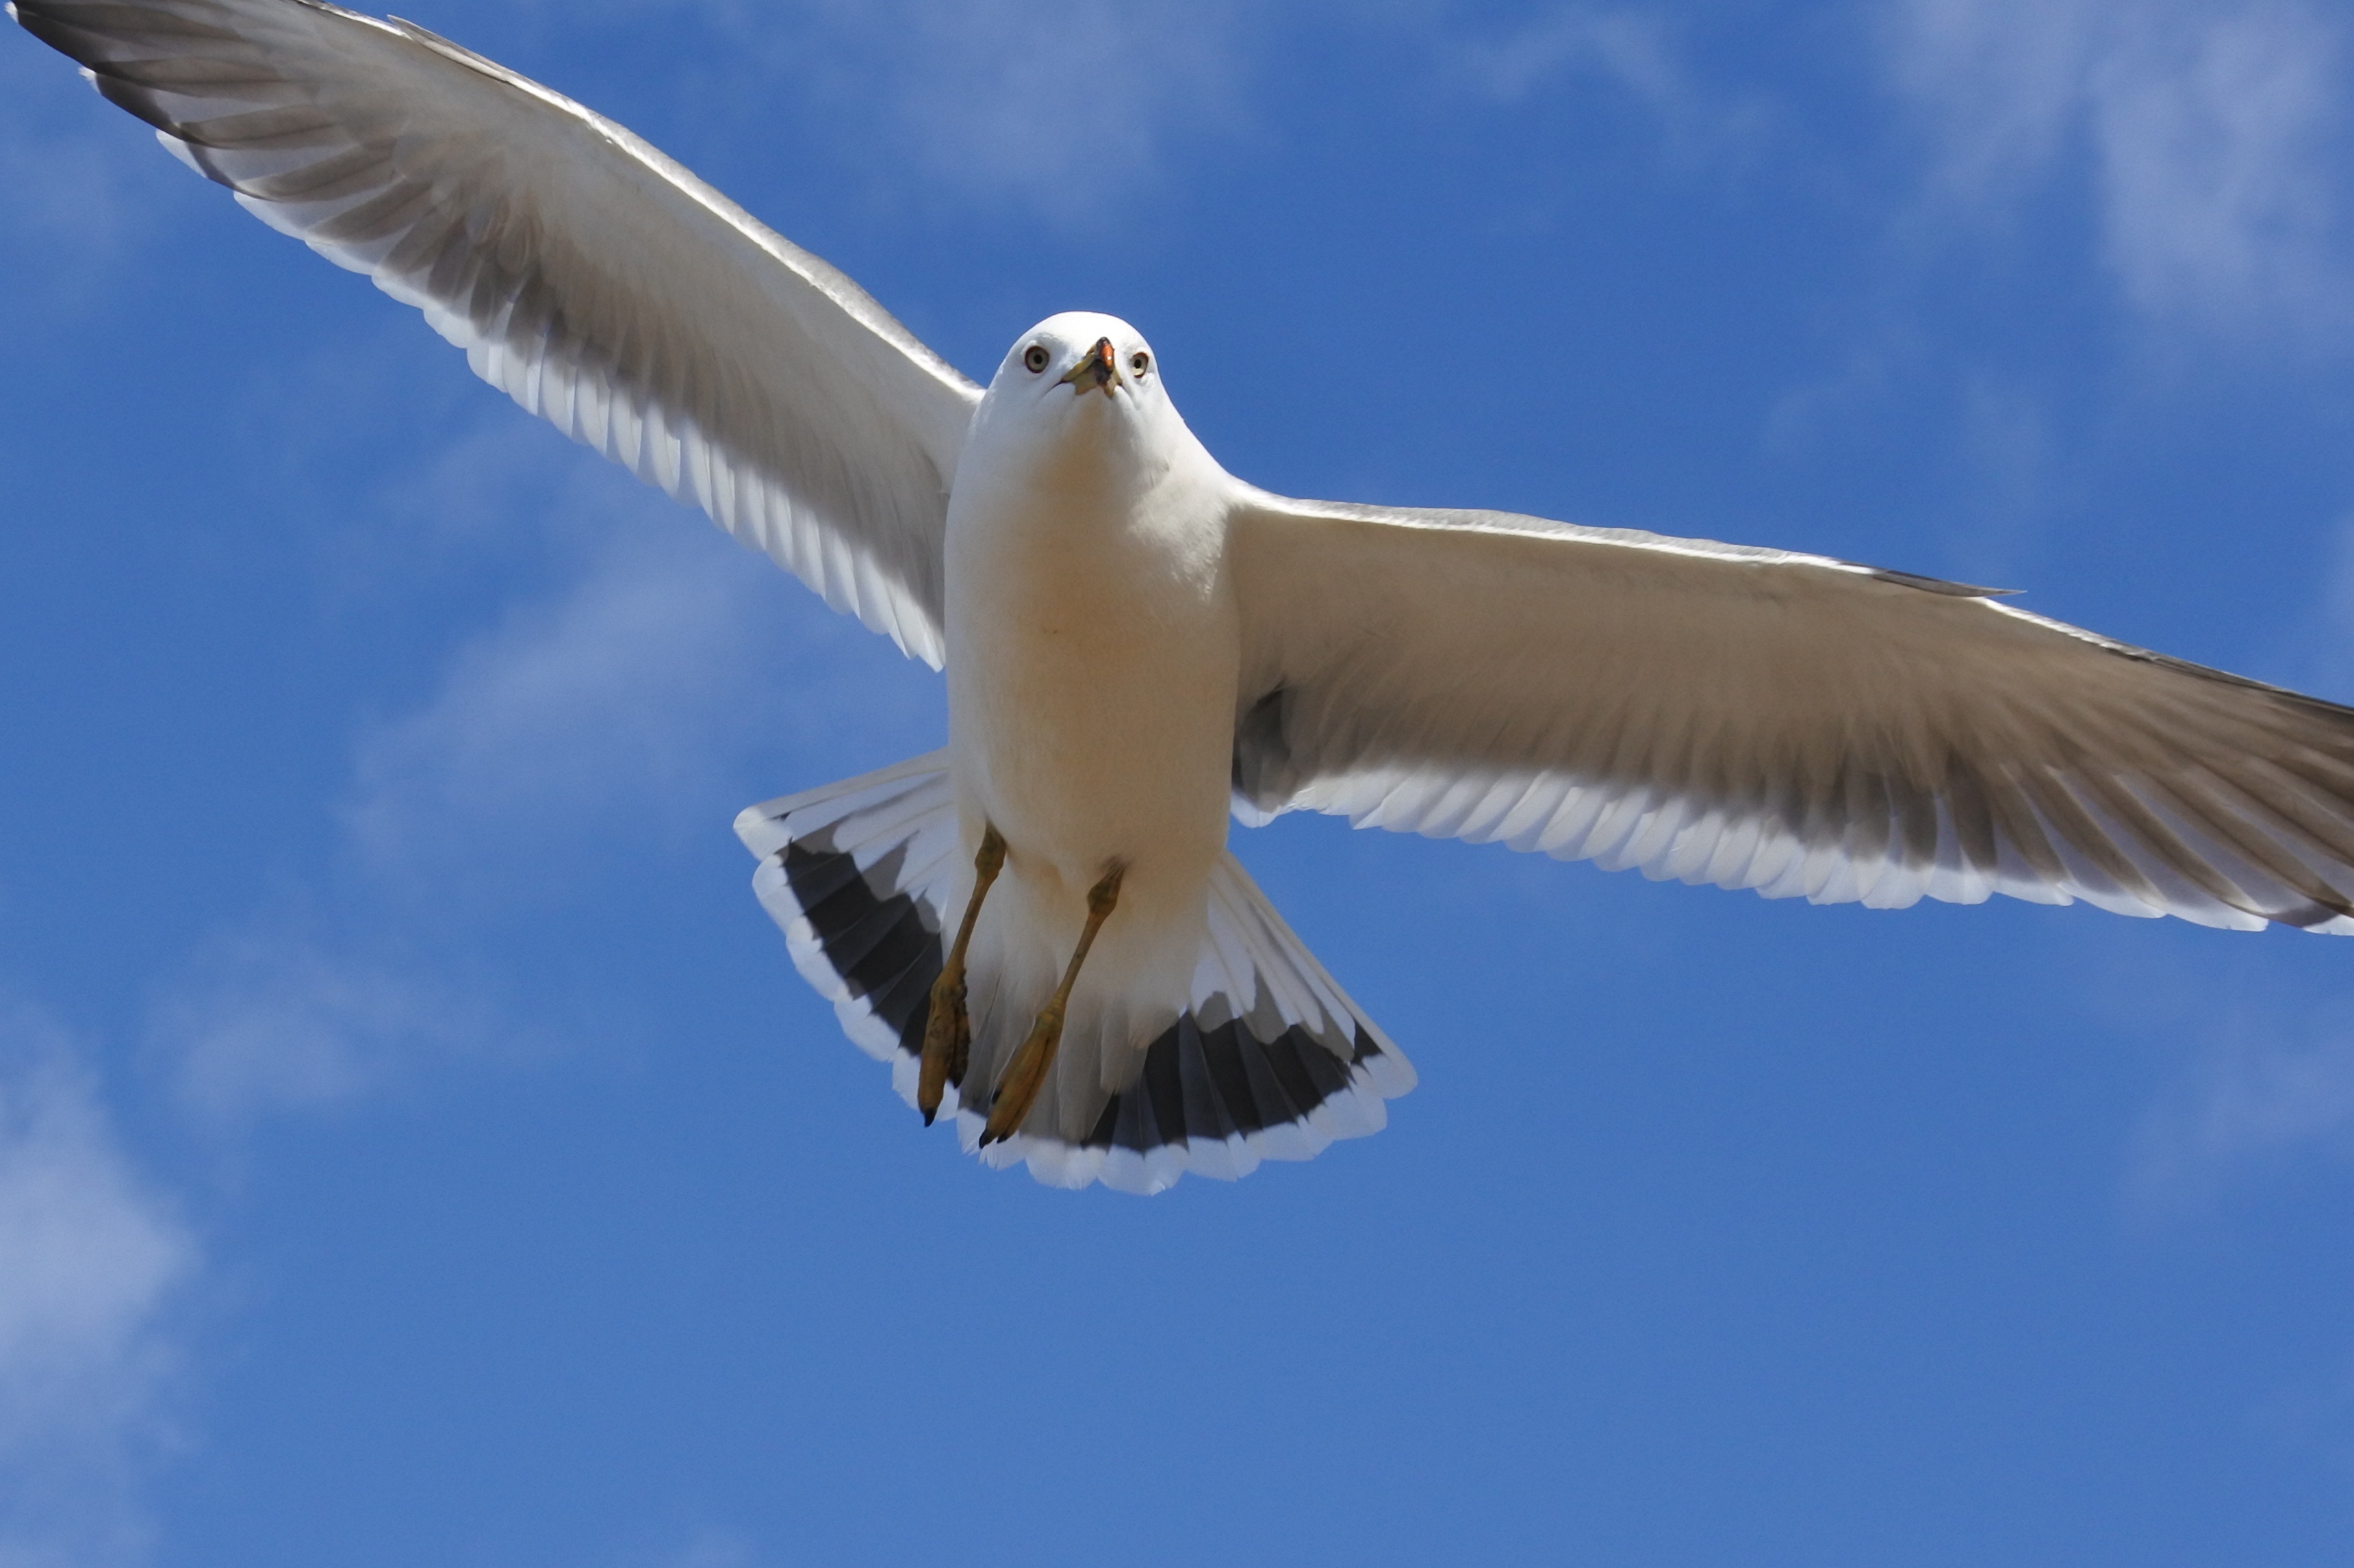
bird, wing, cloud, sky, animal, seabird, seagull, gull, beak, flight, natural, wild animal, free, vertebrate, albatross, sea gull, charadriiformes